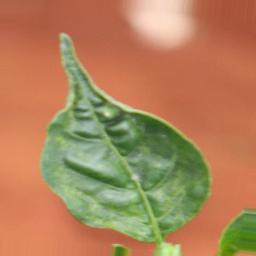
Label: mites_and_trips